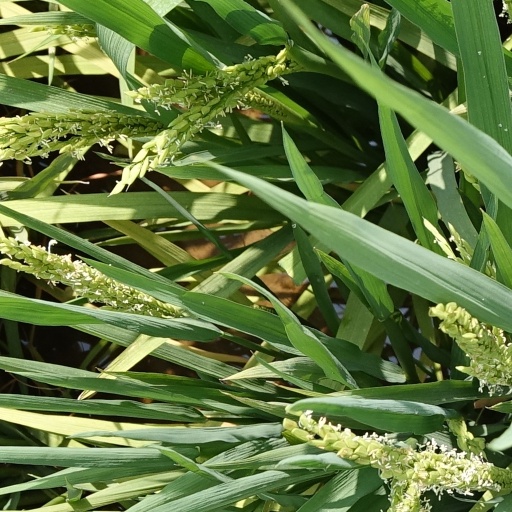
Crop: rice